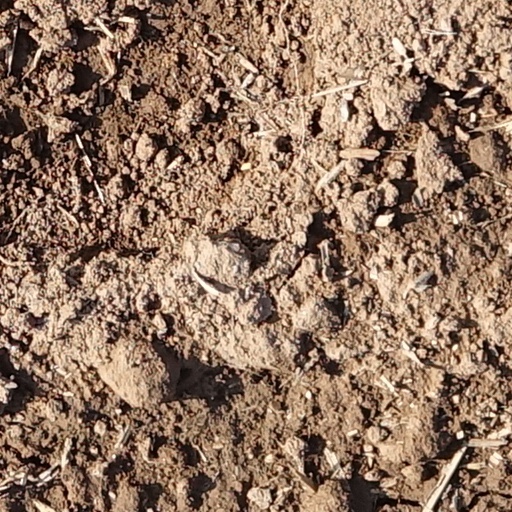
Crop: wheat